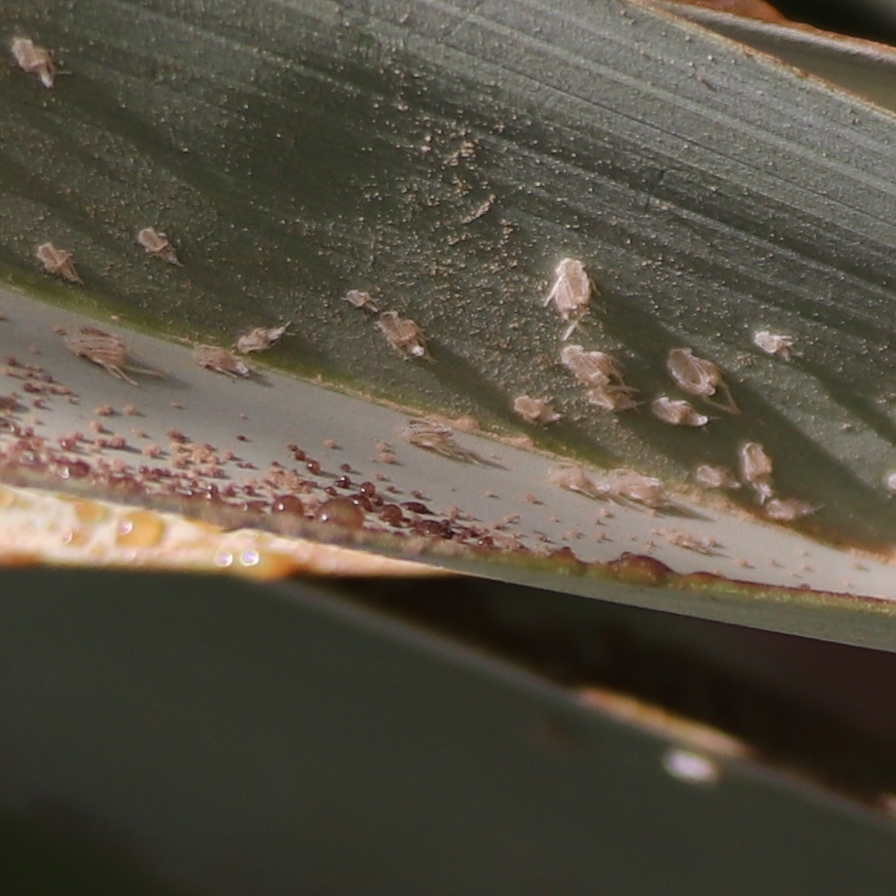
Label: Dubas